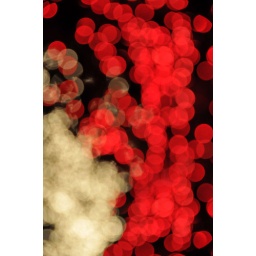
bokeh from red and white tree in yard